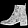
Label: Ankle boot